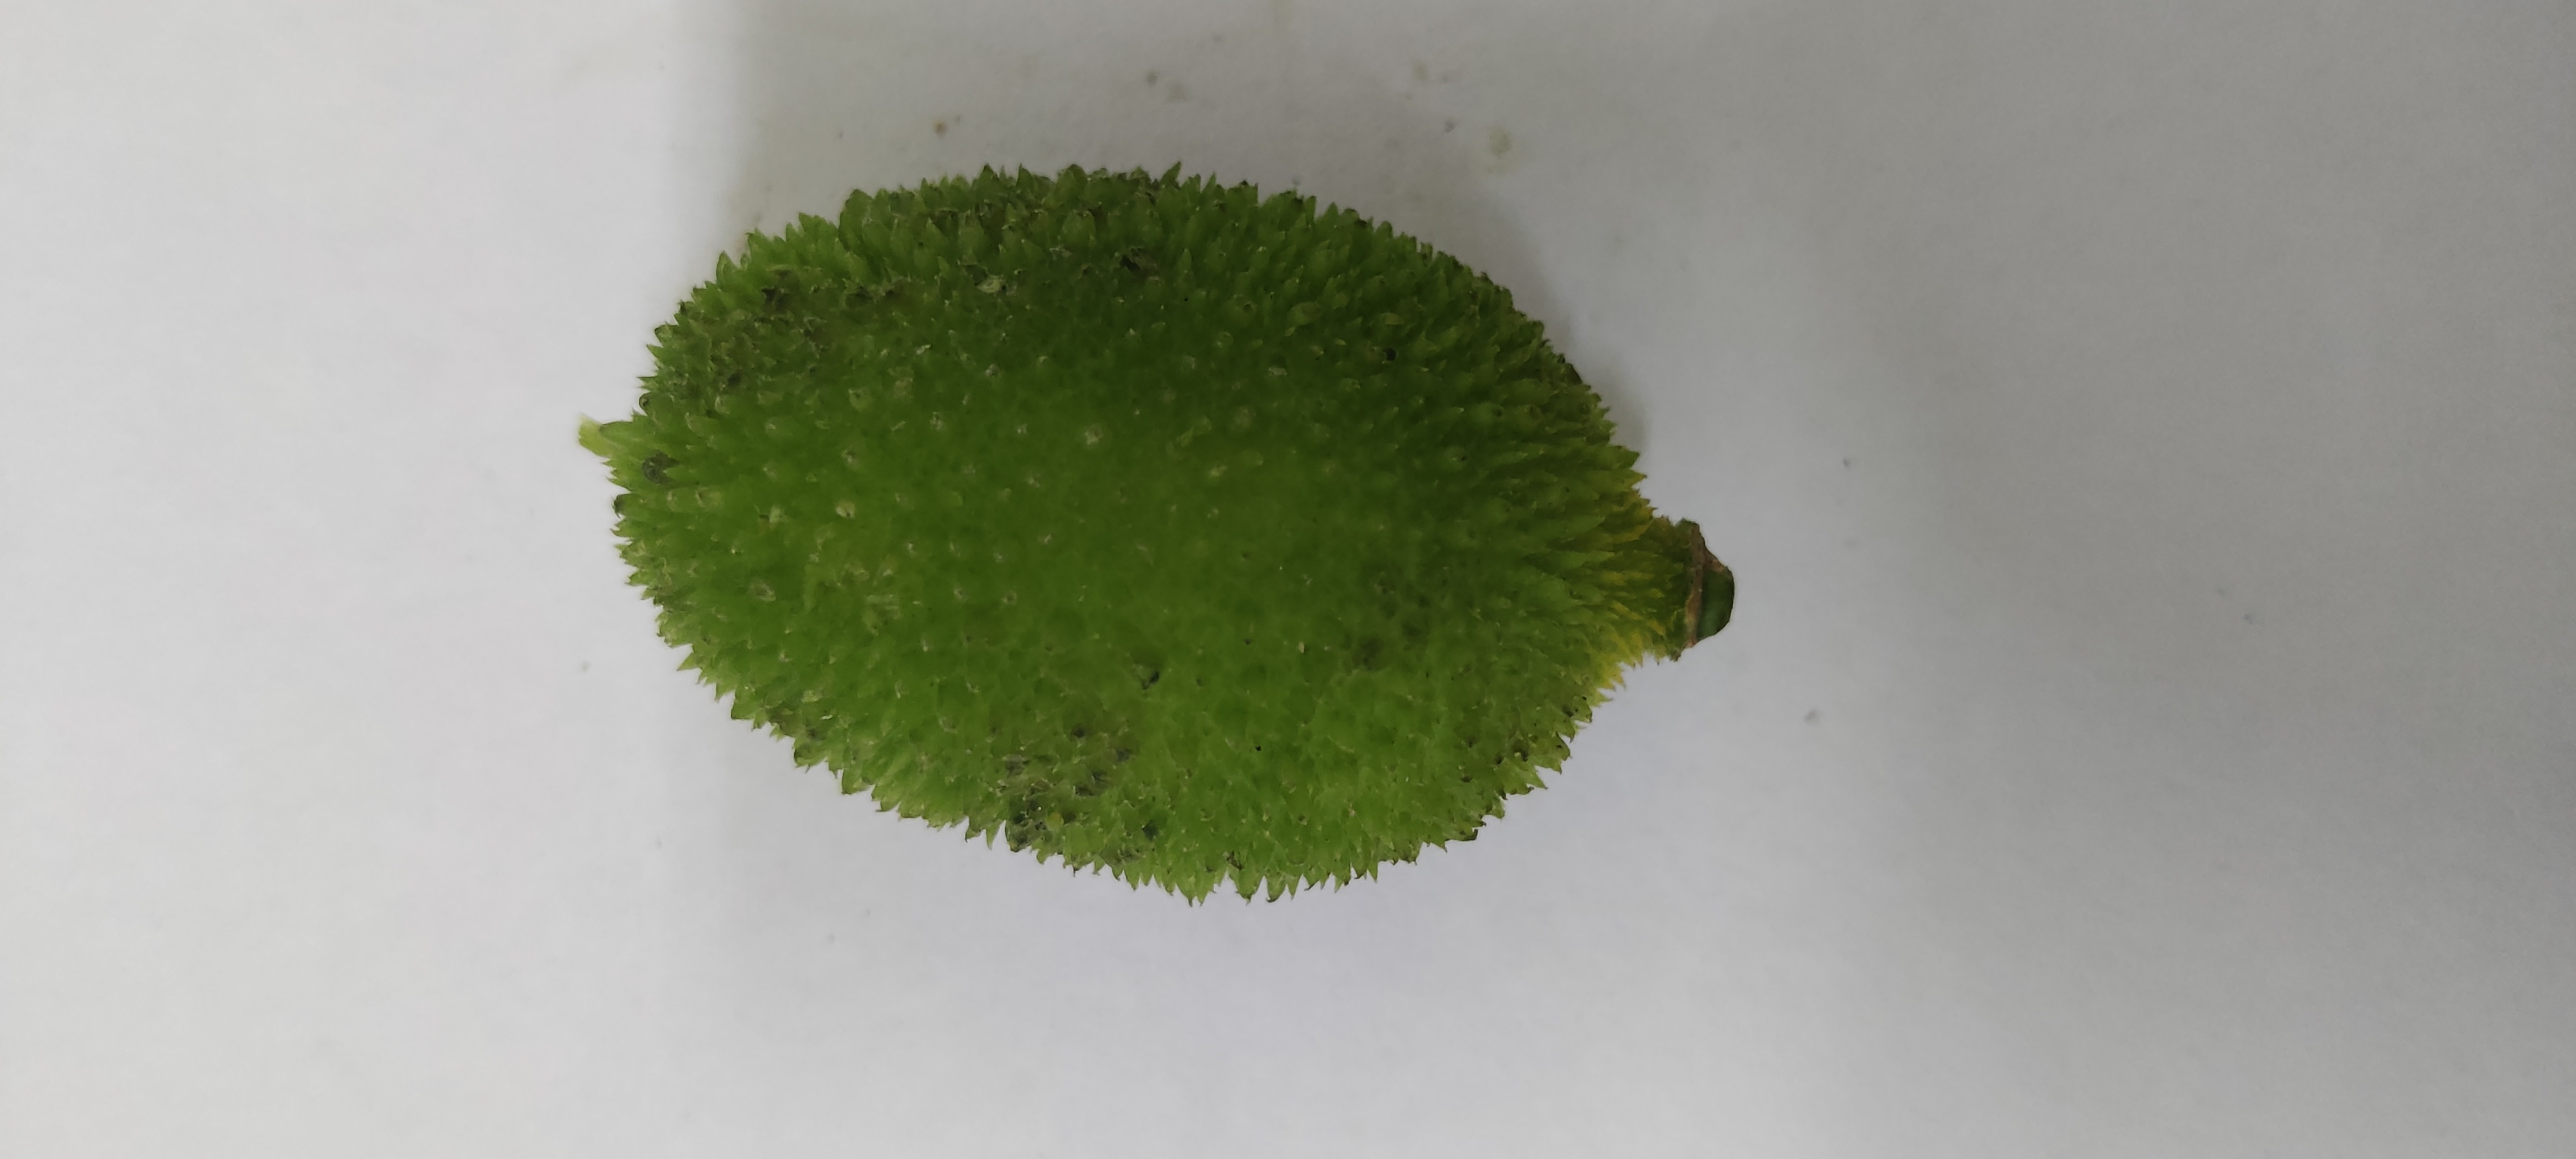
Crop: Spiny Gourd
Condition: Fresh